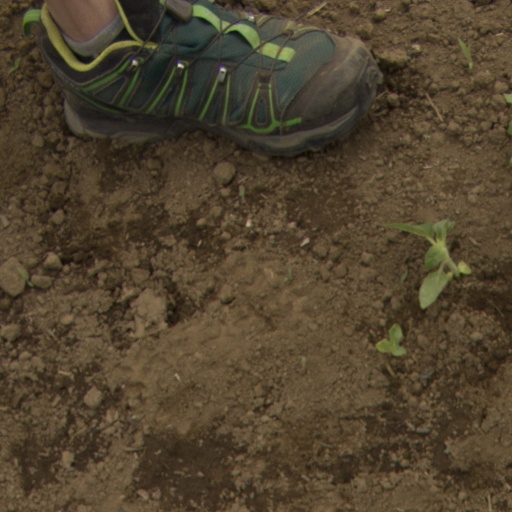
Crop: Jerusalem artichoke